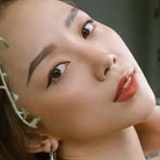
ca sĩ Tóc Tiên